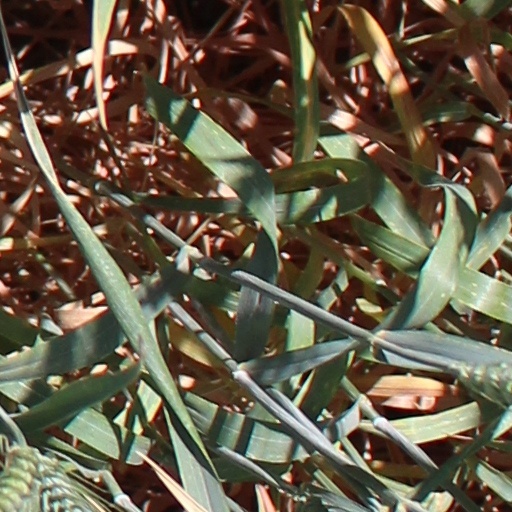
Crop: wheat